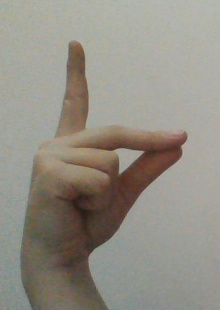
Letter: ta